Clyde M. Narramore

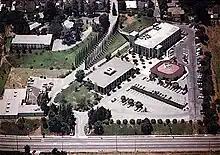
The Narramore Christian Foundation campus when in Rosemead, CA.

During his graduate school days at Columbia University, Narramore was influenced by the book "The Art of Readable Writing" by Dr. Rudolph Flesch, who taught writers the discipline of simple, clear and effective prose. As Dr. Narramore started to write his own books, he strove to make professional psychology accessible to everyday people rather than writing scholarly journal articles.